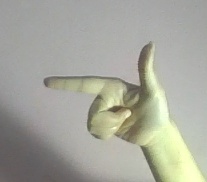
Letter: yaa